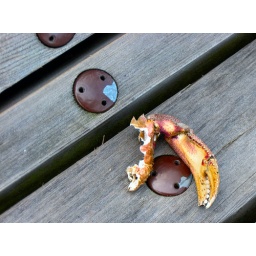
.....left overs; seen on a park bench near the ocean down the street from my home!